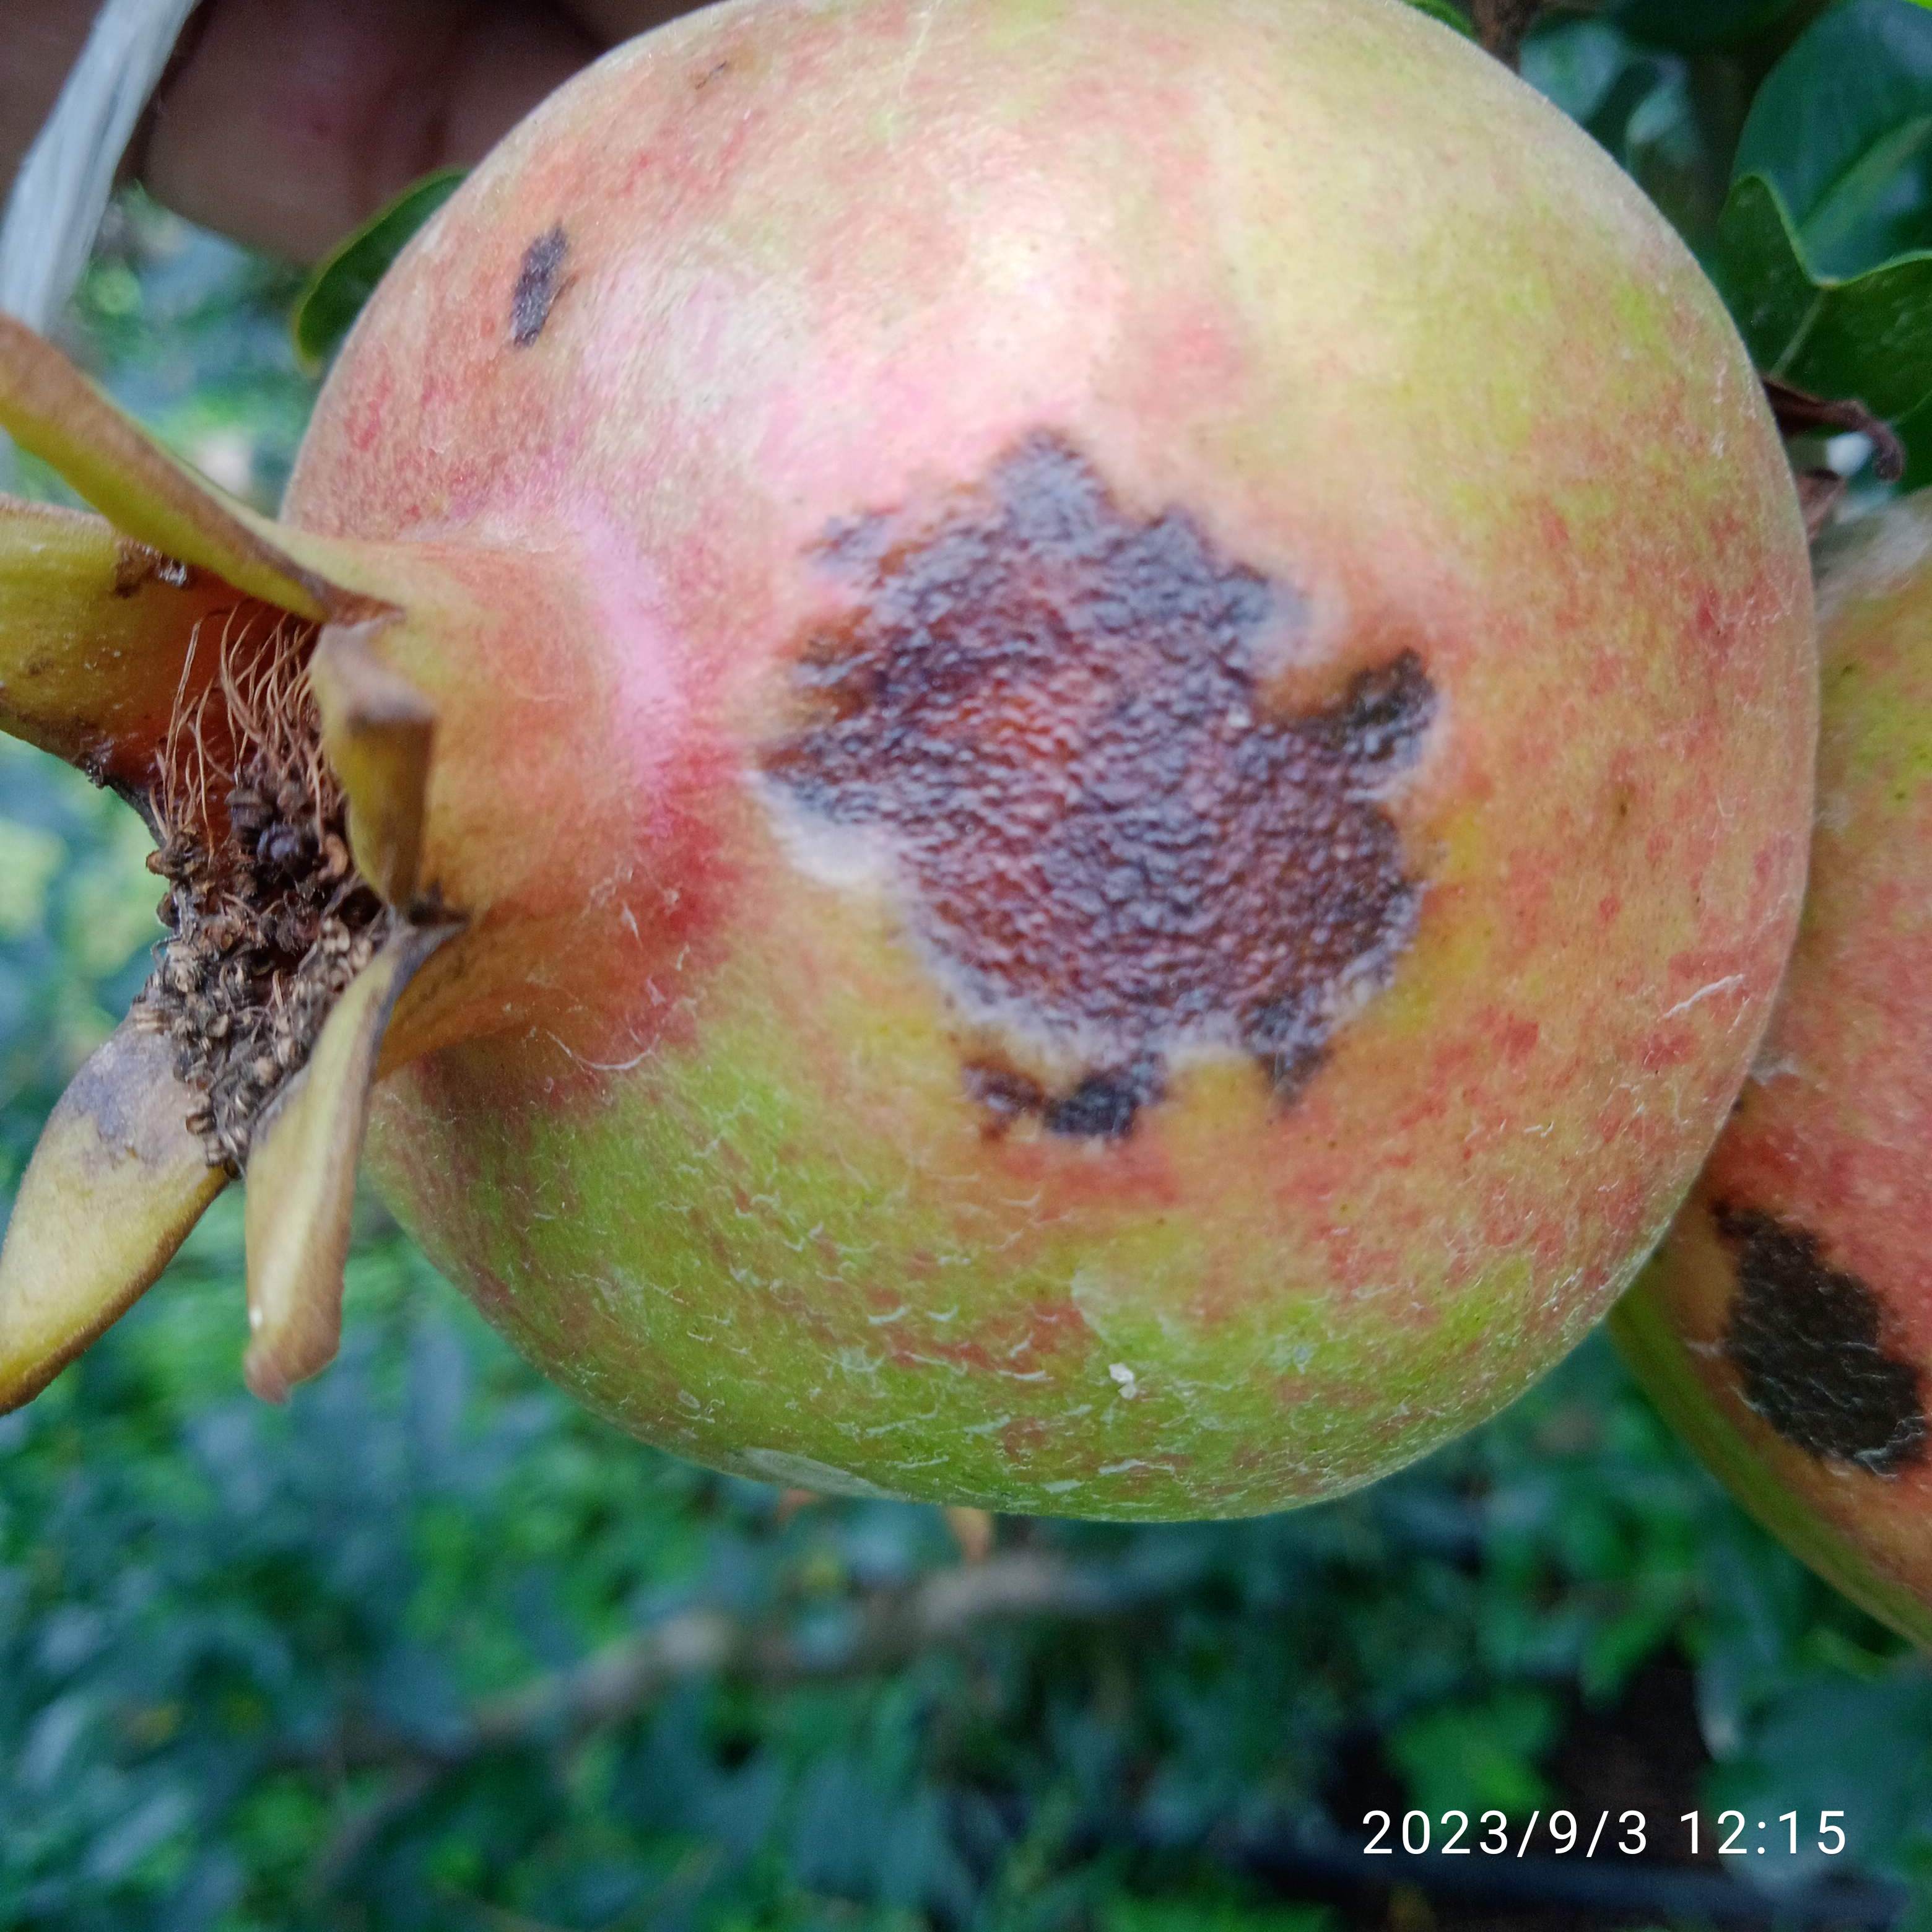
Label: Anthracnose